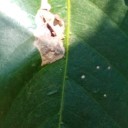
Label: Miner